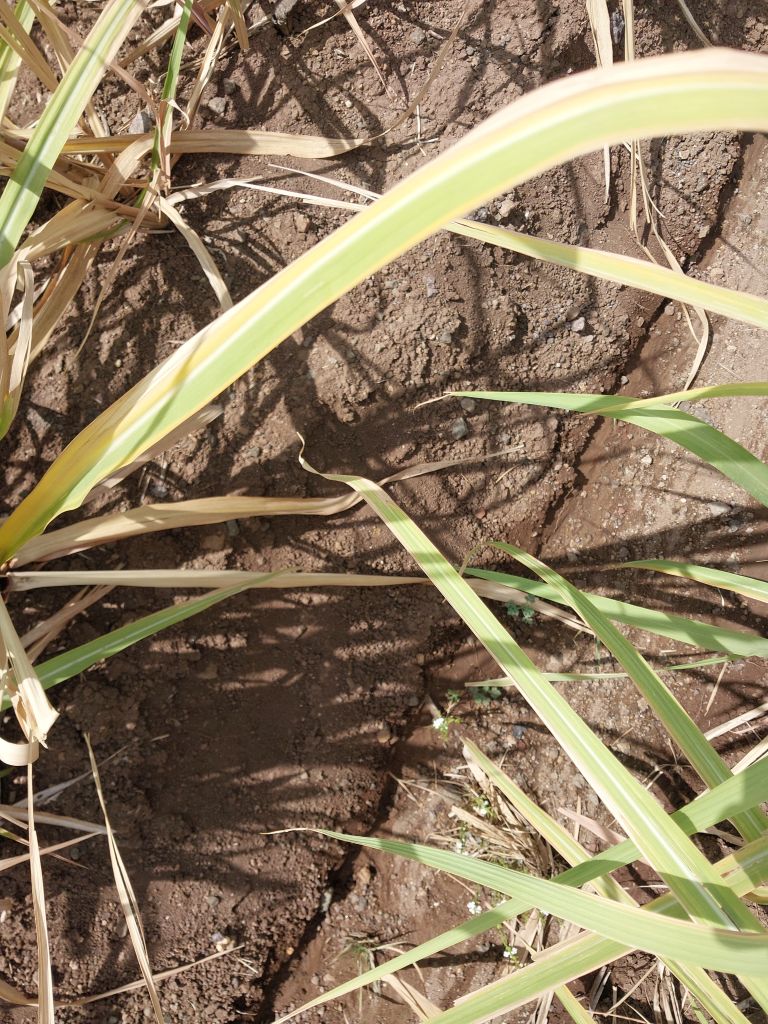
Label: Yellow Leaf